Terri Sewell

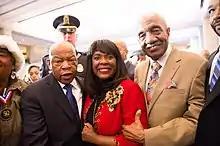
Terri Sewell with John Lewis and Frederick D. Reese in 2016

In 2019, Sewell sponsored the Voting Rights Advancement Act (which later became the John Lewis Voting Rights Act), which would update the Voting Rights Act of 1965 by providing increased oversight of voting changes, updating the pre-clearance formula to oversee contemporary discrimination patterns, and expanding the Attorney General's power to send federal observers to jurisdictions in areas at risk of voting discrimination. In 2019, Sewell co-sponsored the For the People Act of 2019.